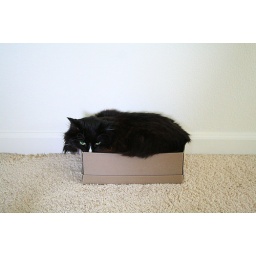
cat in a box